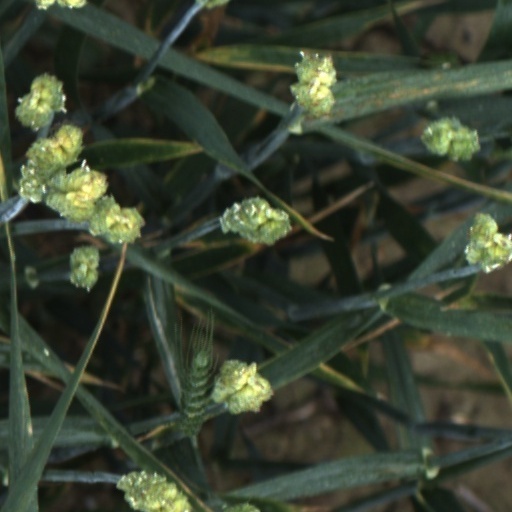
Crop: wheat